Agaja

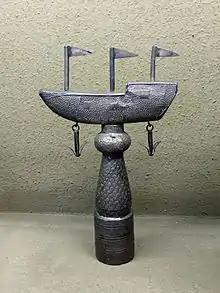
Emblem of King Agaja

Agaja (also spelled Agadja and also known as Trudo Agaja or Trudo Audati) was a king of the Kingdom of Dahomey, in present-day Benin, who ruled from 1718 until 1740. He came to the throne after his brother King Akaba. During his reign, Dahomey expanded significantly and took control of key trade routes for the Atlantic slave trade by conquering Allada (1724) and Whydah (1727). Wars with the powerful Oyo Empire to the east of Dahomey resulted in Agaja accepting tributary status to that empire and providing yearly gifts. After this, Agaja attempted to control the new territory of the kingdom of Dahomey through militarily suppressing revolts and creating administrative and ceremonial systems. Agaja died in 1740 after another war with the Oyo Empire and his son Tegbessou became the new king. Agaja is credited with creating many of the key government structures of Dahomey, including the "" and the "Mehu".